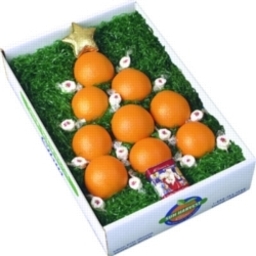
Label: Orange